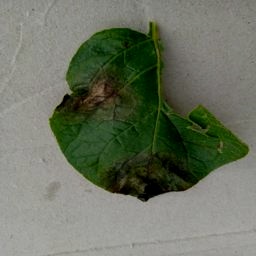
Etiqueta: Late Blight